A.A.A. Massaggiatrice bella presenza offresi...

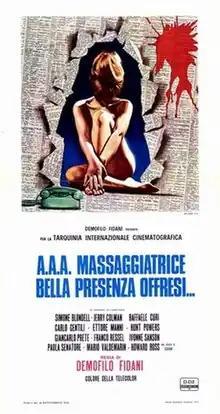

A.A.A. Massaggiatrice bella presenza offresi... is a 1972 Italian "giallo" film directed by Demofilo Fidani.